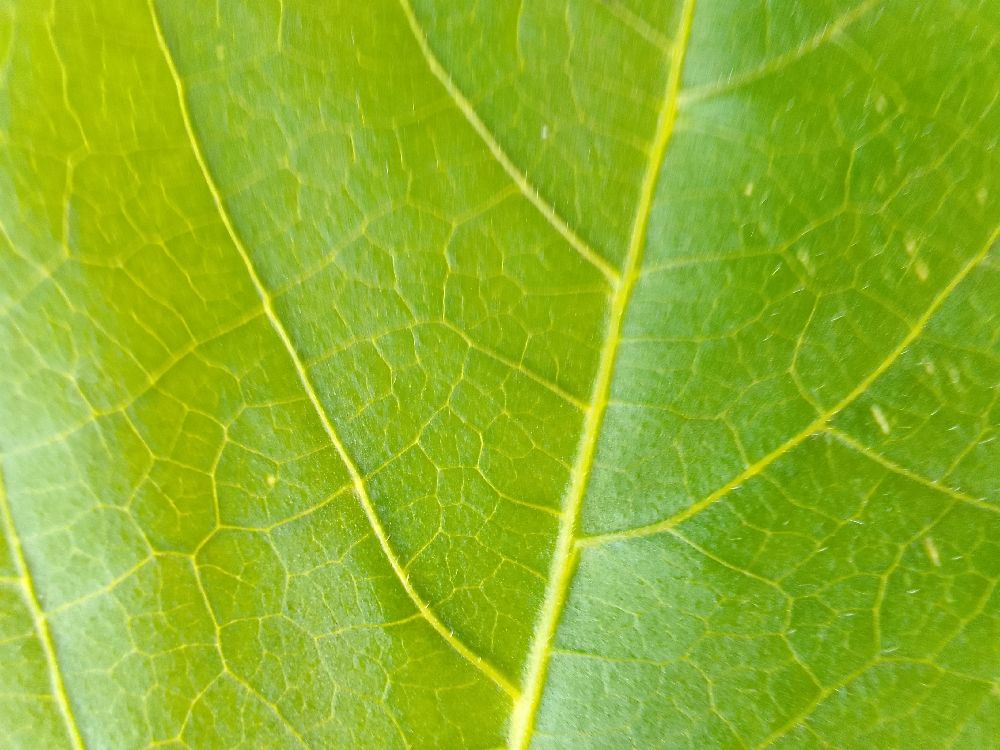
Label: healthy